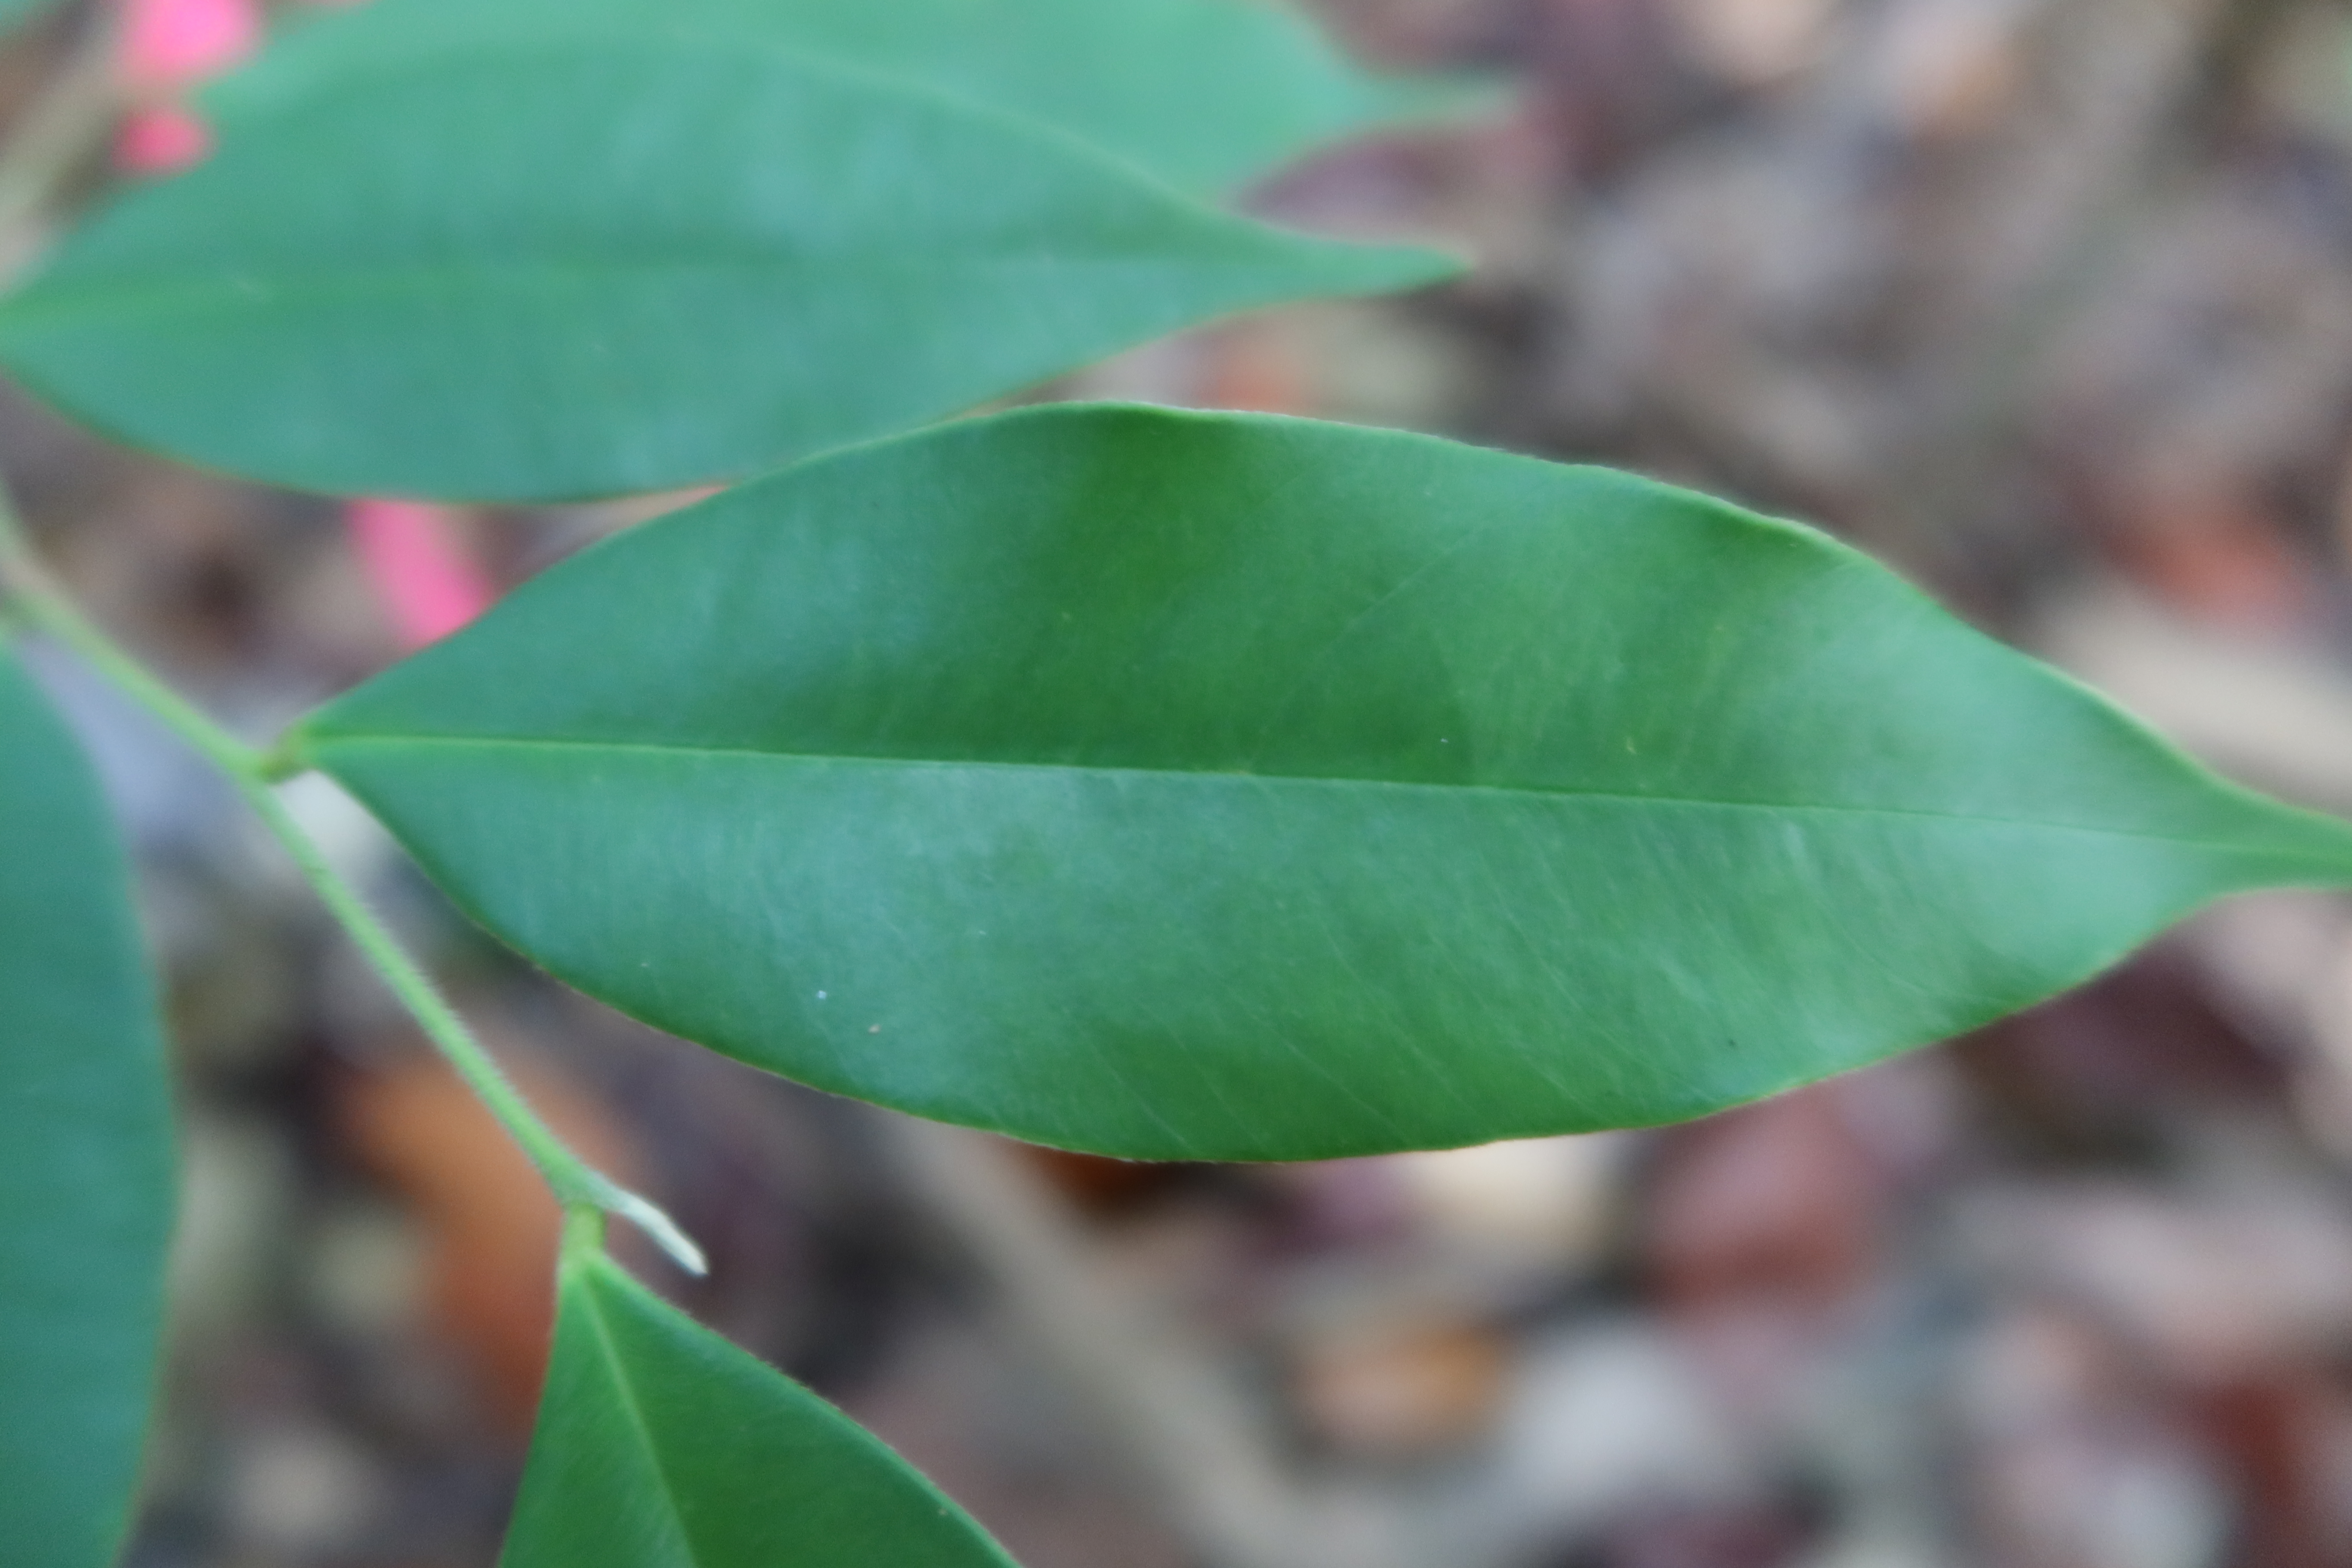
Label: Healthy